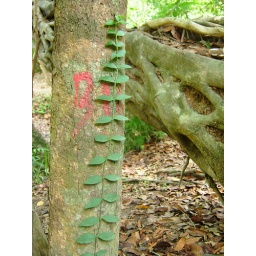
an unknown specie of flora creeps its way into a numbered tree in the forest